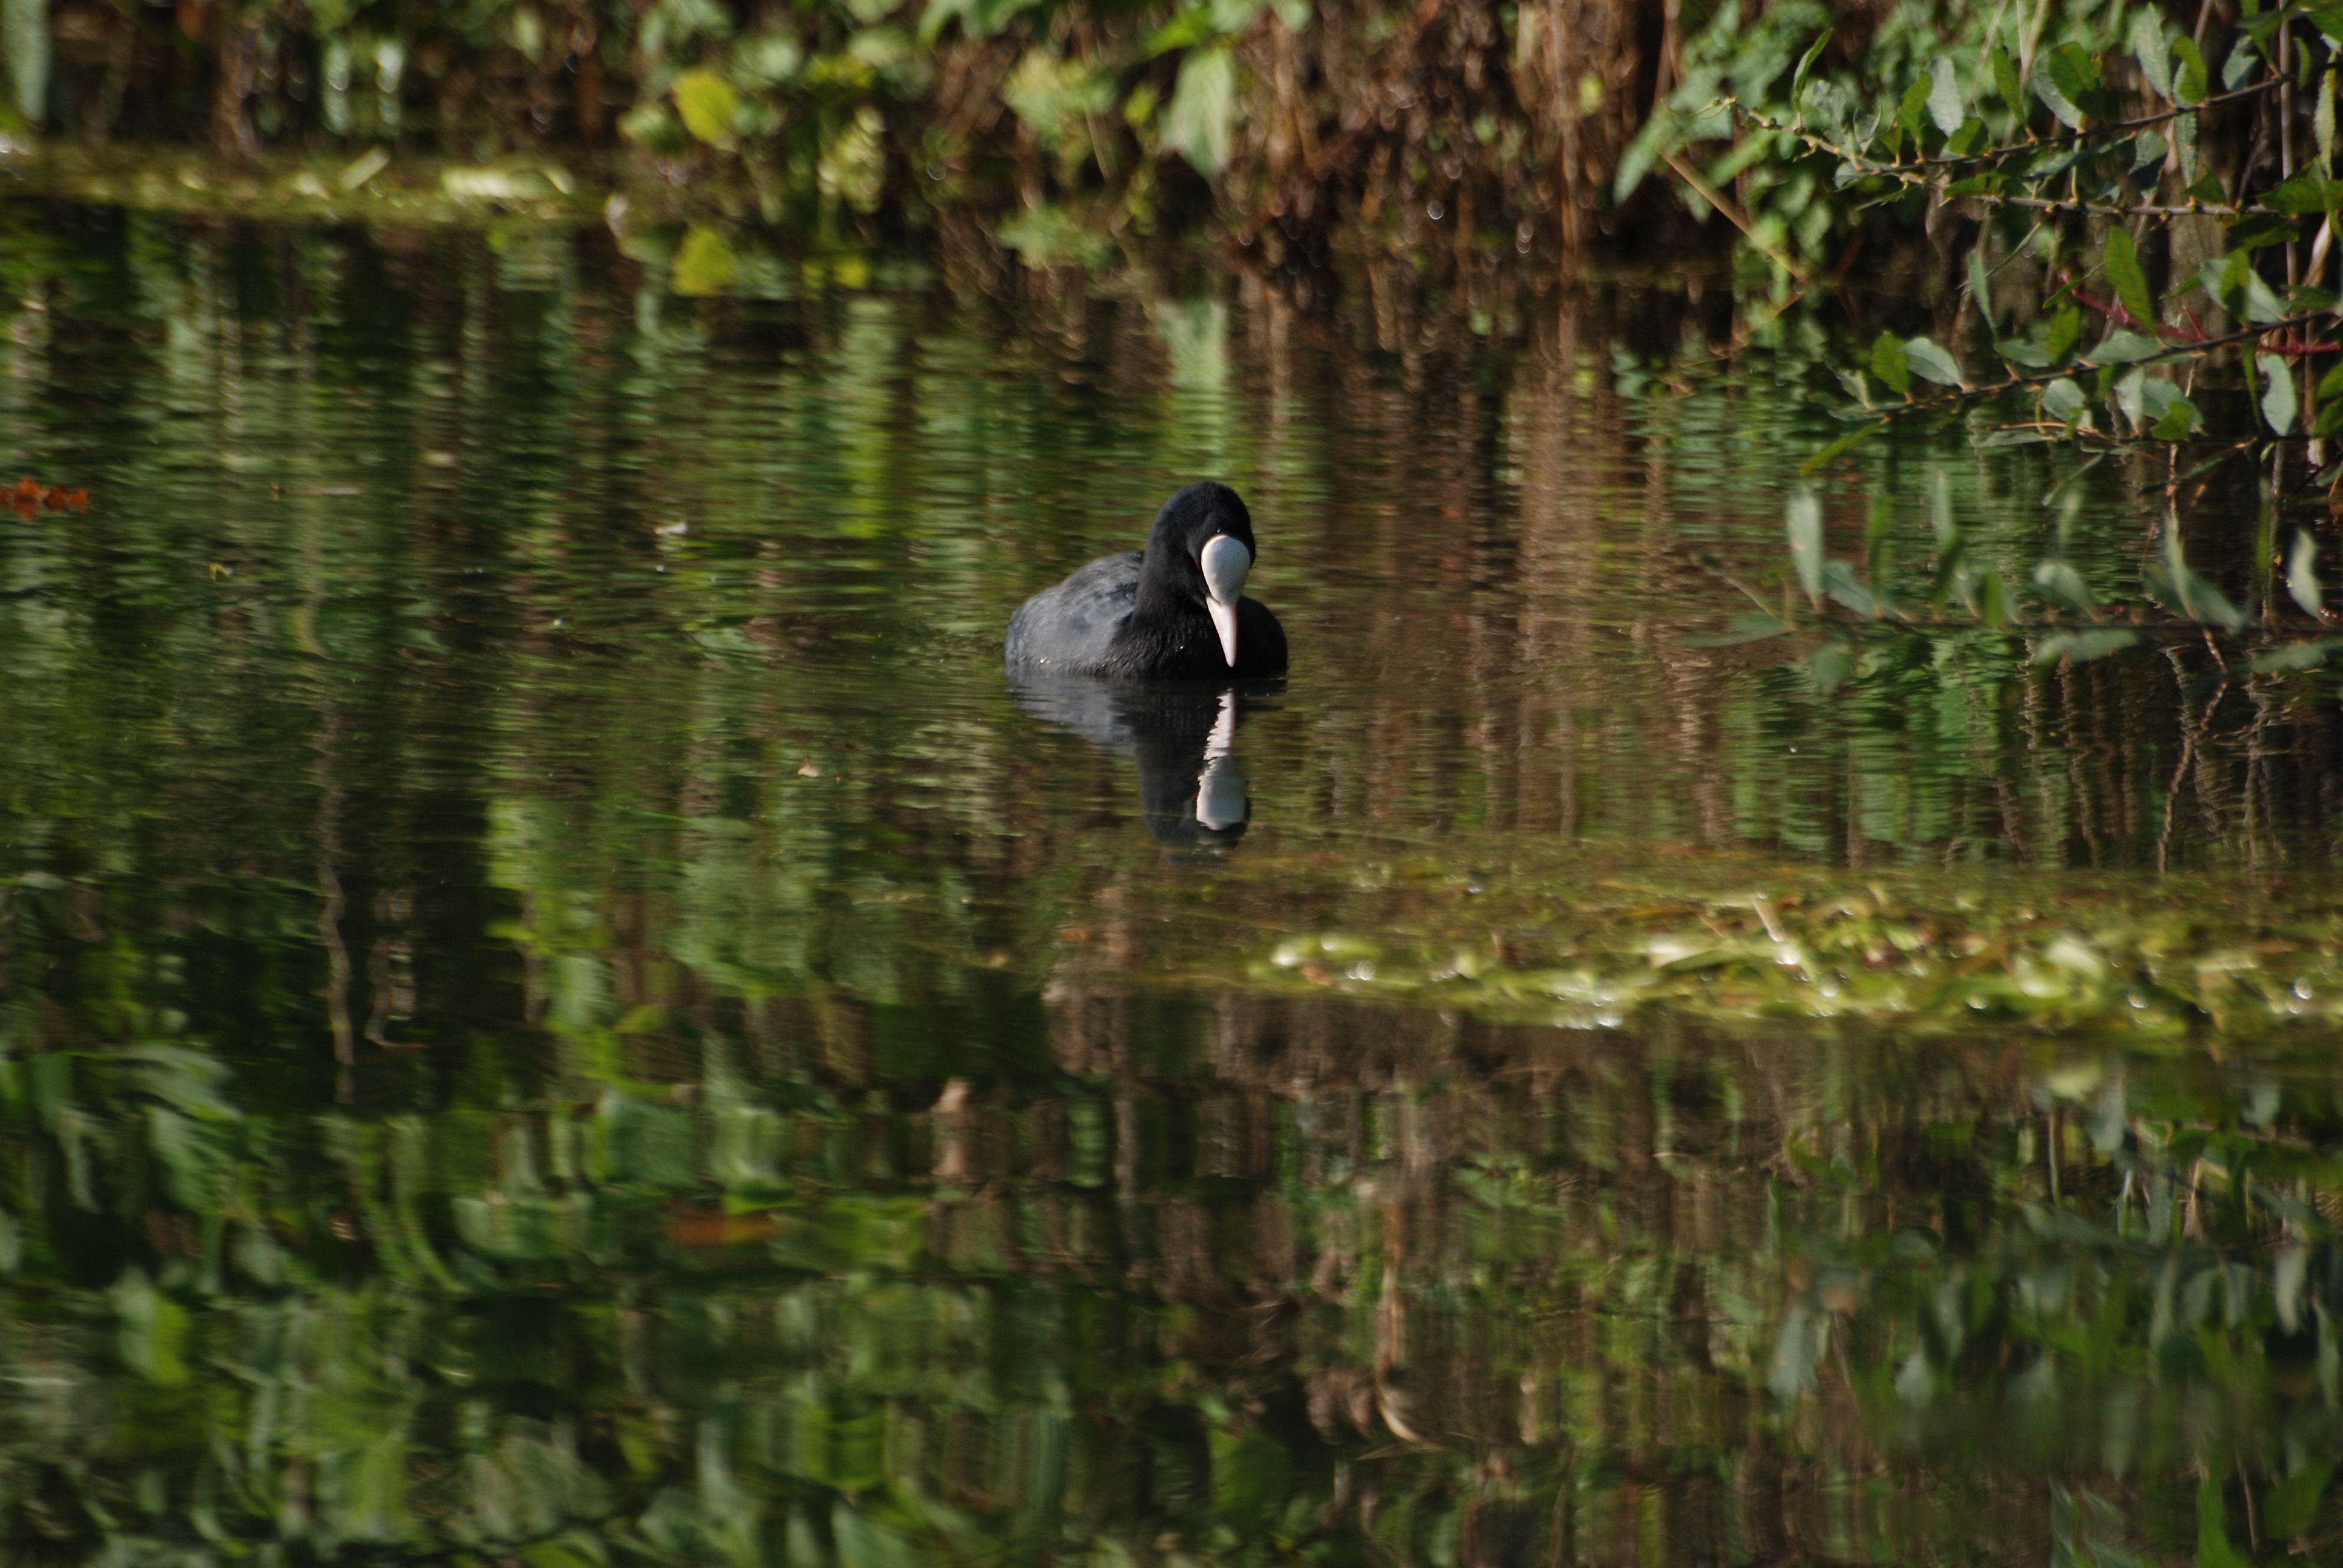
water, nature, forest, outdoor, swamp, wilderness, bird, lake, animal, fly, pond, wildlife, wild, reflection, jungle, beak, mammal, freedom, feather, avian, fauna, majestic, duck, wings, wetland, vertebrate, reflections, creature, woodland, habitat, waterfowl, coot, rallidae, water bird, natural environment, ducks geese and swans